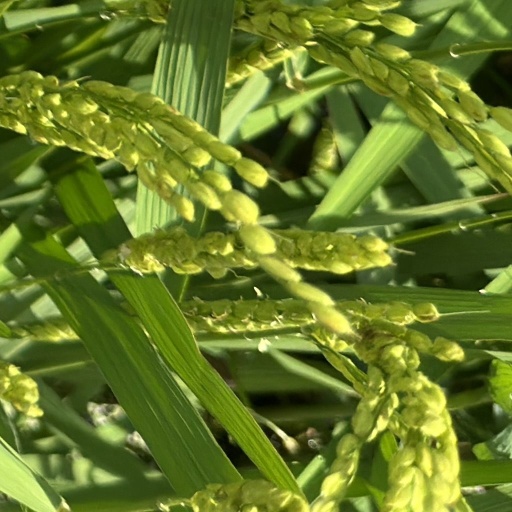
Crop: rice